Double Peacock Dinner Service

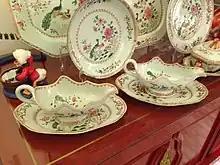
A pair of Sauce Boats, with stand, in perfect pristine condition.

It is a service known as a "traveller", because it was taken from China to Portugal, and from Portugal to Brazil, when John VI, then Prince of Portugal, alarmed by the Peninsular War, moved to Rio de Janeiro with his mother, Queen Mary I. In Brazil, it was used in the "Paço de São Cristóvão".